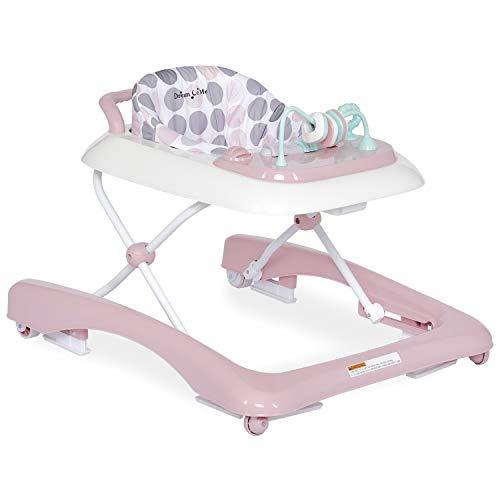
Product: Dream On Me Tiny Toes Walker in Pink
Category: Baby Products | Activity & Entertainment | Walkers
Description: Great Condition.
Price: $39.99